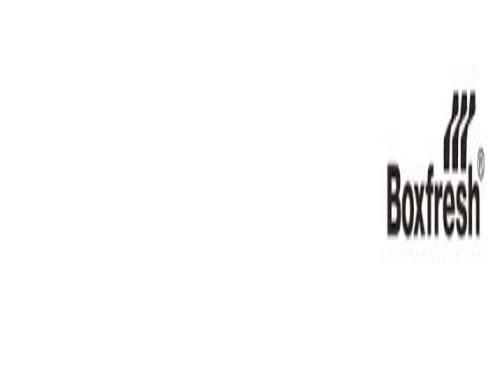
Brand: Boxfresh
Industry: Clothes